Pycnoporellus alboluteus

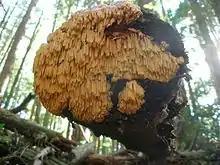
The fruit bodies, which grow spread out on the surface of the substrate, can be readily removed in large sheets.

The fruit bodies of "P. alboluteus" are annual, and are resupinate; they can be spread out on the substrate surface for up to . Fresh fruit bodies are bright orange, finely grooved, and have a soft and spongy upper surface. The pore surface is orange with angular pores that are usually larger than 1 mm in diameter. It features thin partitions that split to form a teeth-like layer. The flesh is soft and pale orange, up to 2 mm thick, with a felt-like texture. The tubes are the same color as the pores, and continuous with the flesh, measuring up to thick. Bruised pores sometimes turn black. All tissues of the fungus turn bright red if a drop of dilute potassium hydroxide is applied. Fresh fruit bodies retain considerable moisture and can be squeezed of liquid like a sponge. The fruit body can be readily removed in large sheets from the wood it grows on. The edibility of the fruit body is unknown. It has a fragrant odor.